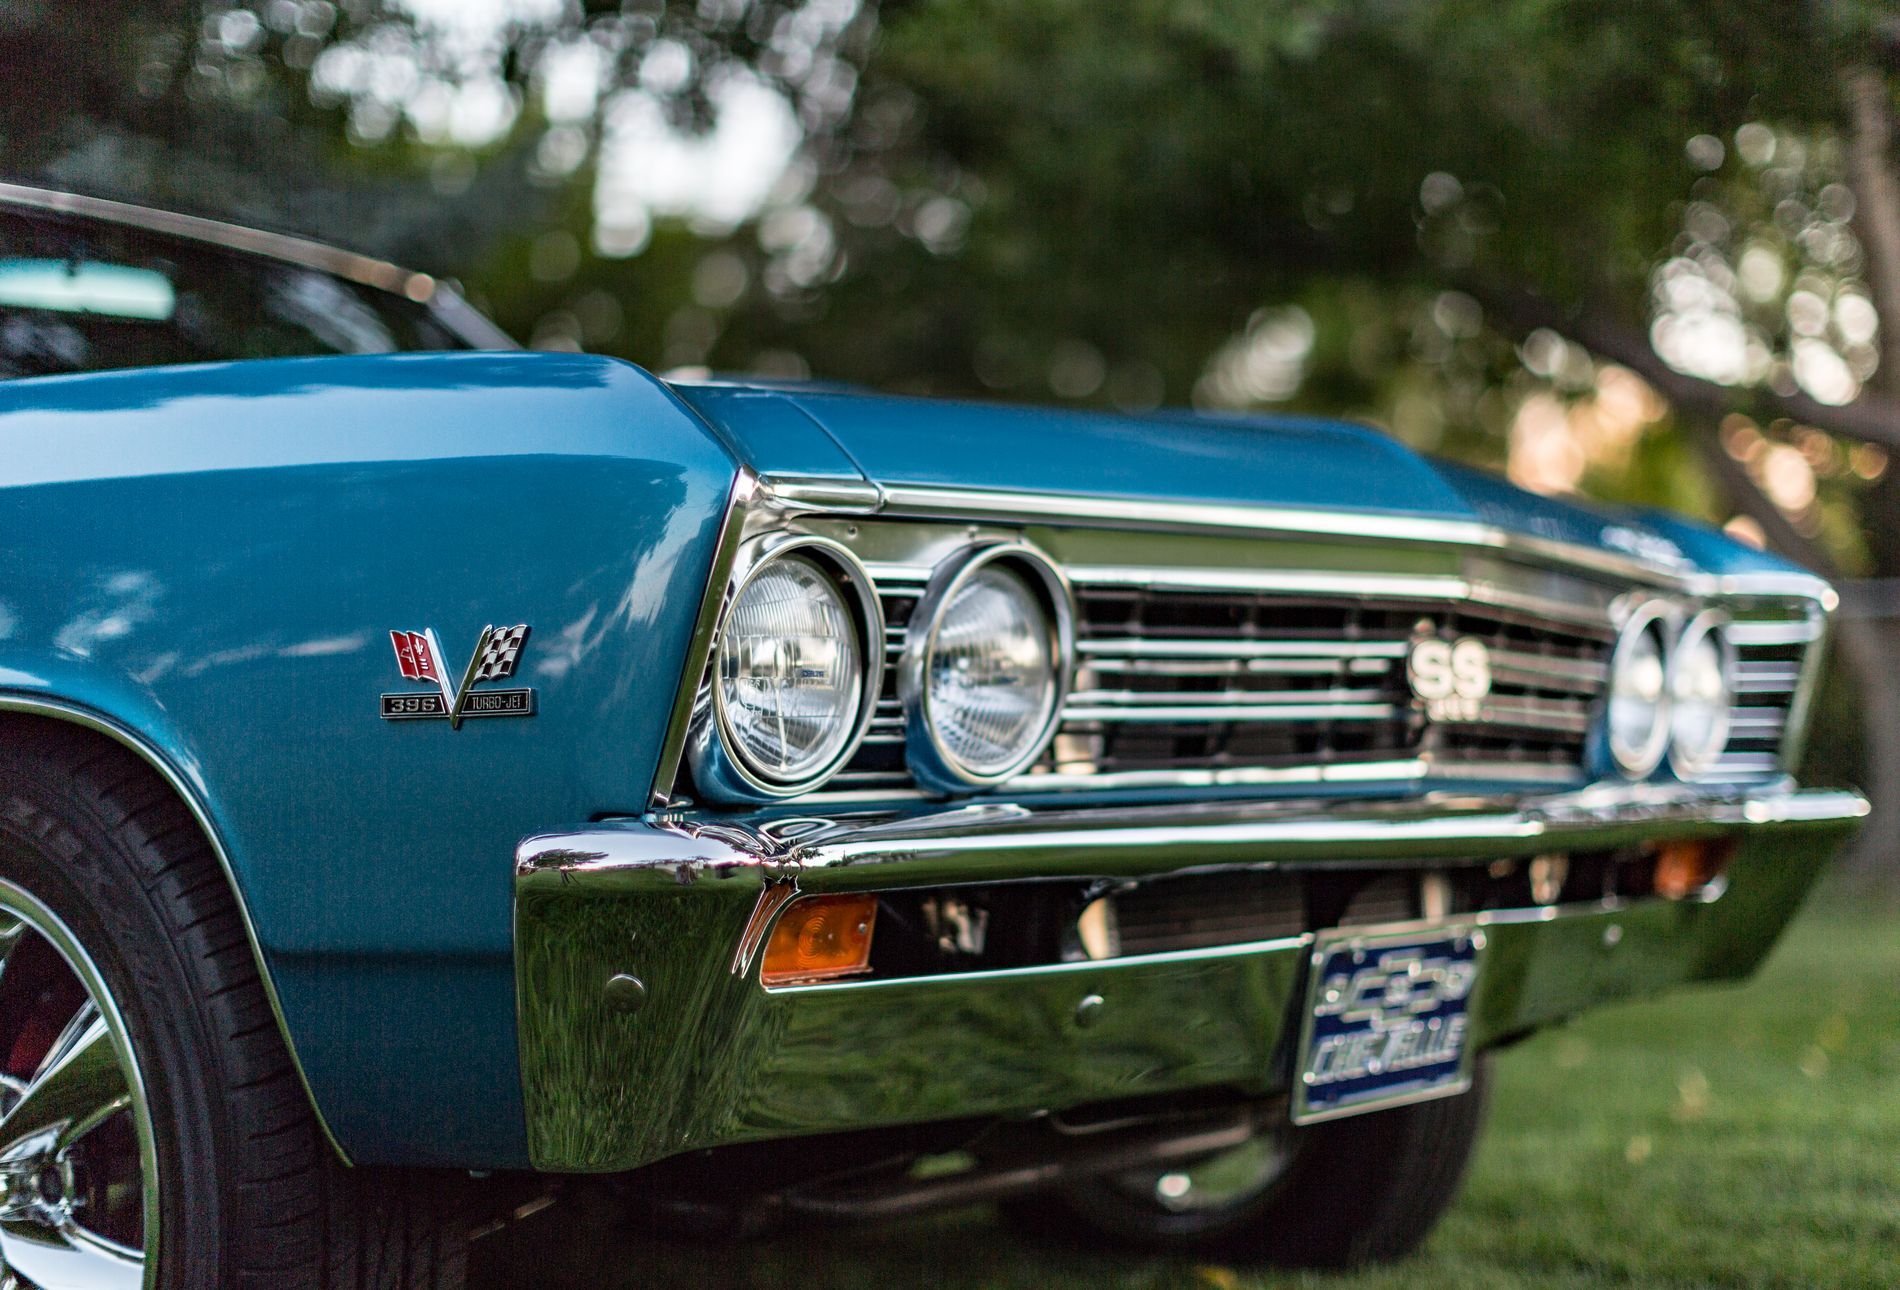
Classic Sports Car
The image shows a blue sports car with a sports logo. The car features distinctive chrome wheels and glossy headlights. It appears in a green park.
Close shot. The image shows a sports car. Bright natural lighting casts a soft glow on the car's surface, highlighting its distinctive shape. The colors are bright and simple, featuring blue for the car body and chrome for the wheels and front grille, creating a balanced composition. The overall atmosphere is elegant, emphasizing the car's design and beauty.
Labels: Car, Transportation, Vehicle, Headlight, Machine, Wheel, Alloy Wheel, Car Wheel, Spoke, Tire, Coupe, Sports Car, Logo, park
Camera: Canon Canon EOS 5D Mark III
Lens: EF50mm f/1.2L USM, Canon EF 50mm f/1.2L
Aperture: F1.2
Exposure: 1/250 sec
ISO: 100
Focal length: 50.0 mm